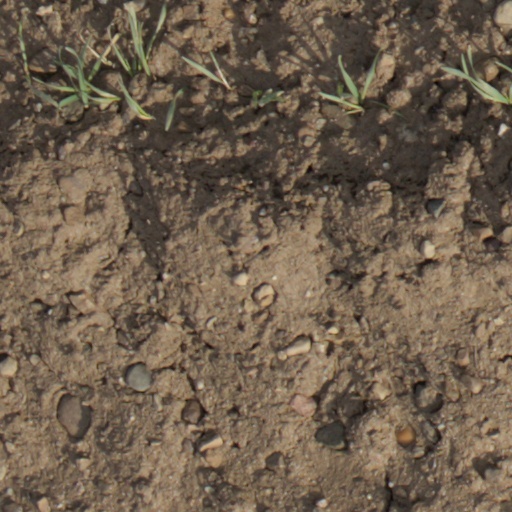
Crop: wheat